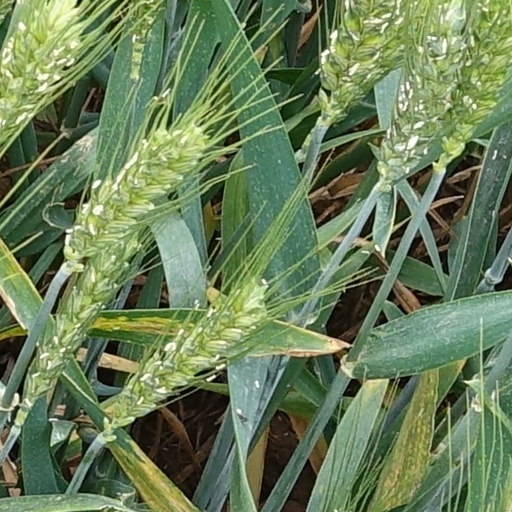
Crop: wheat